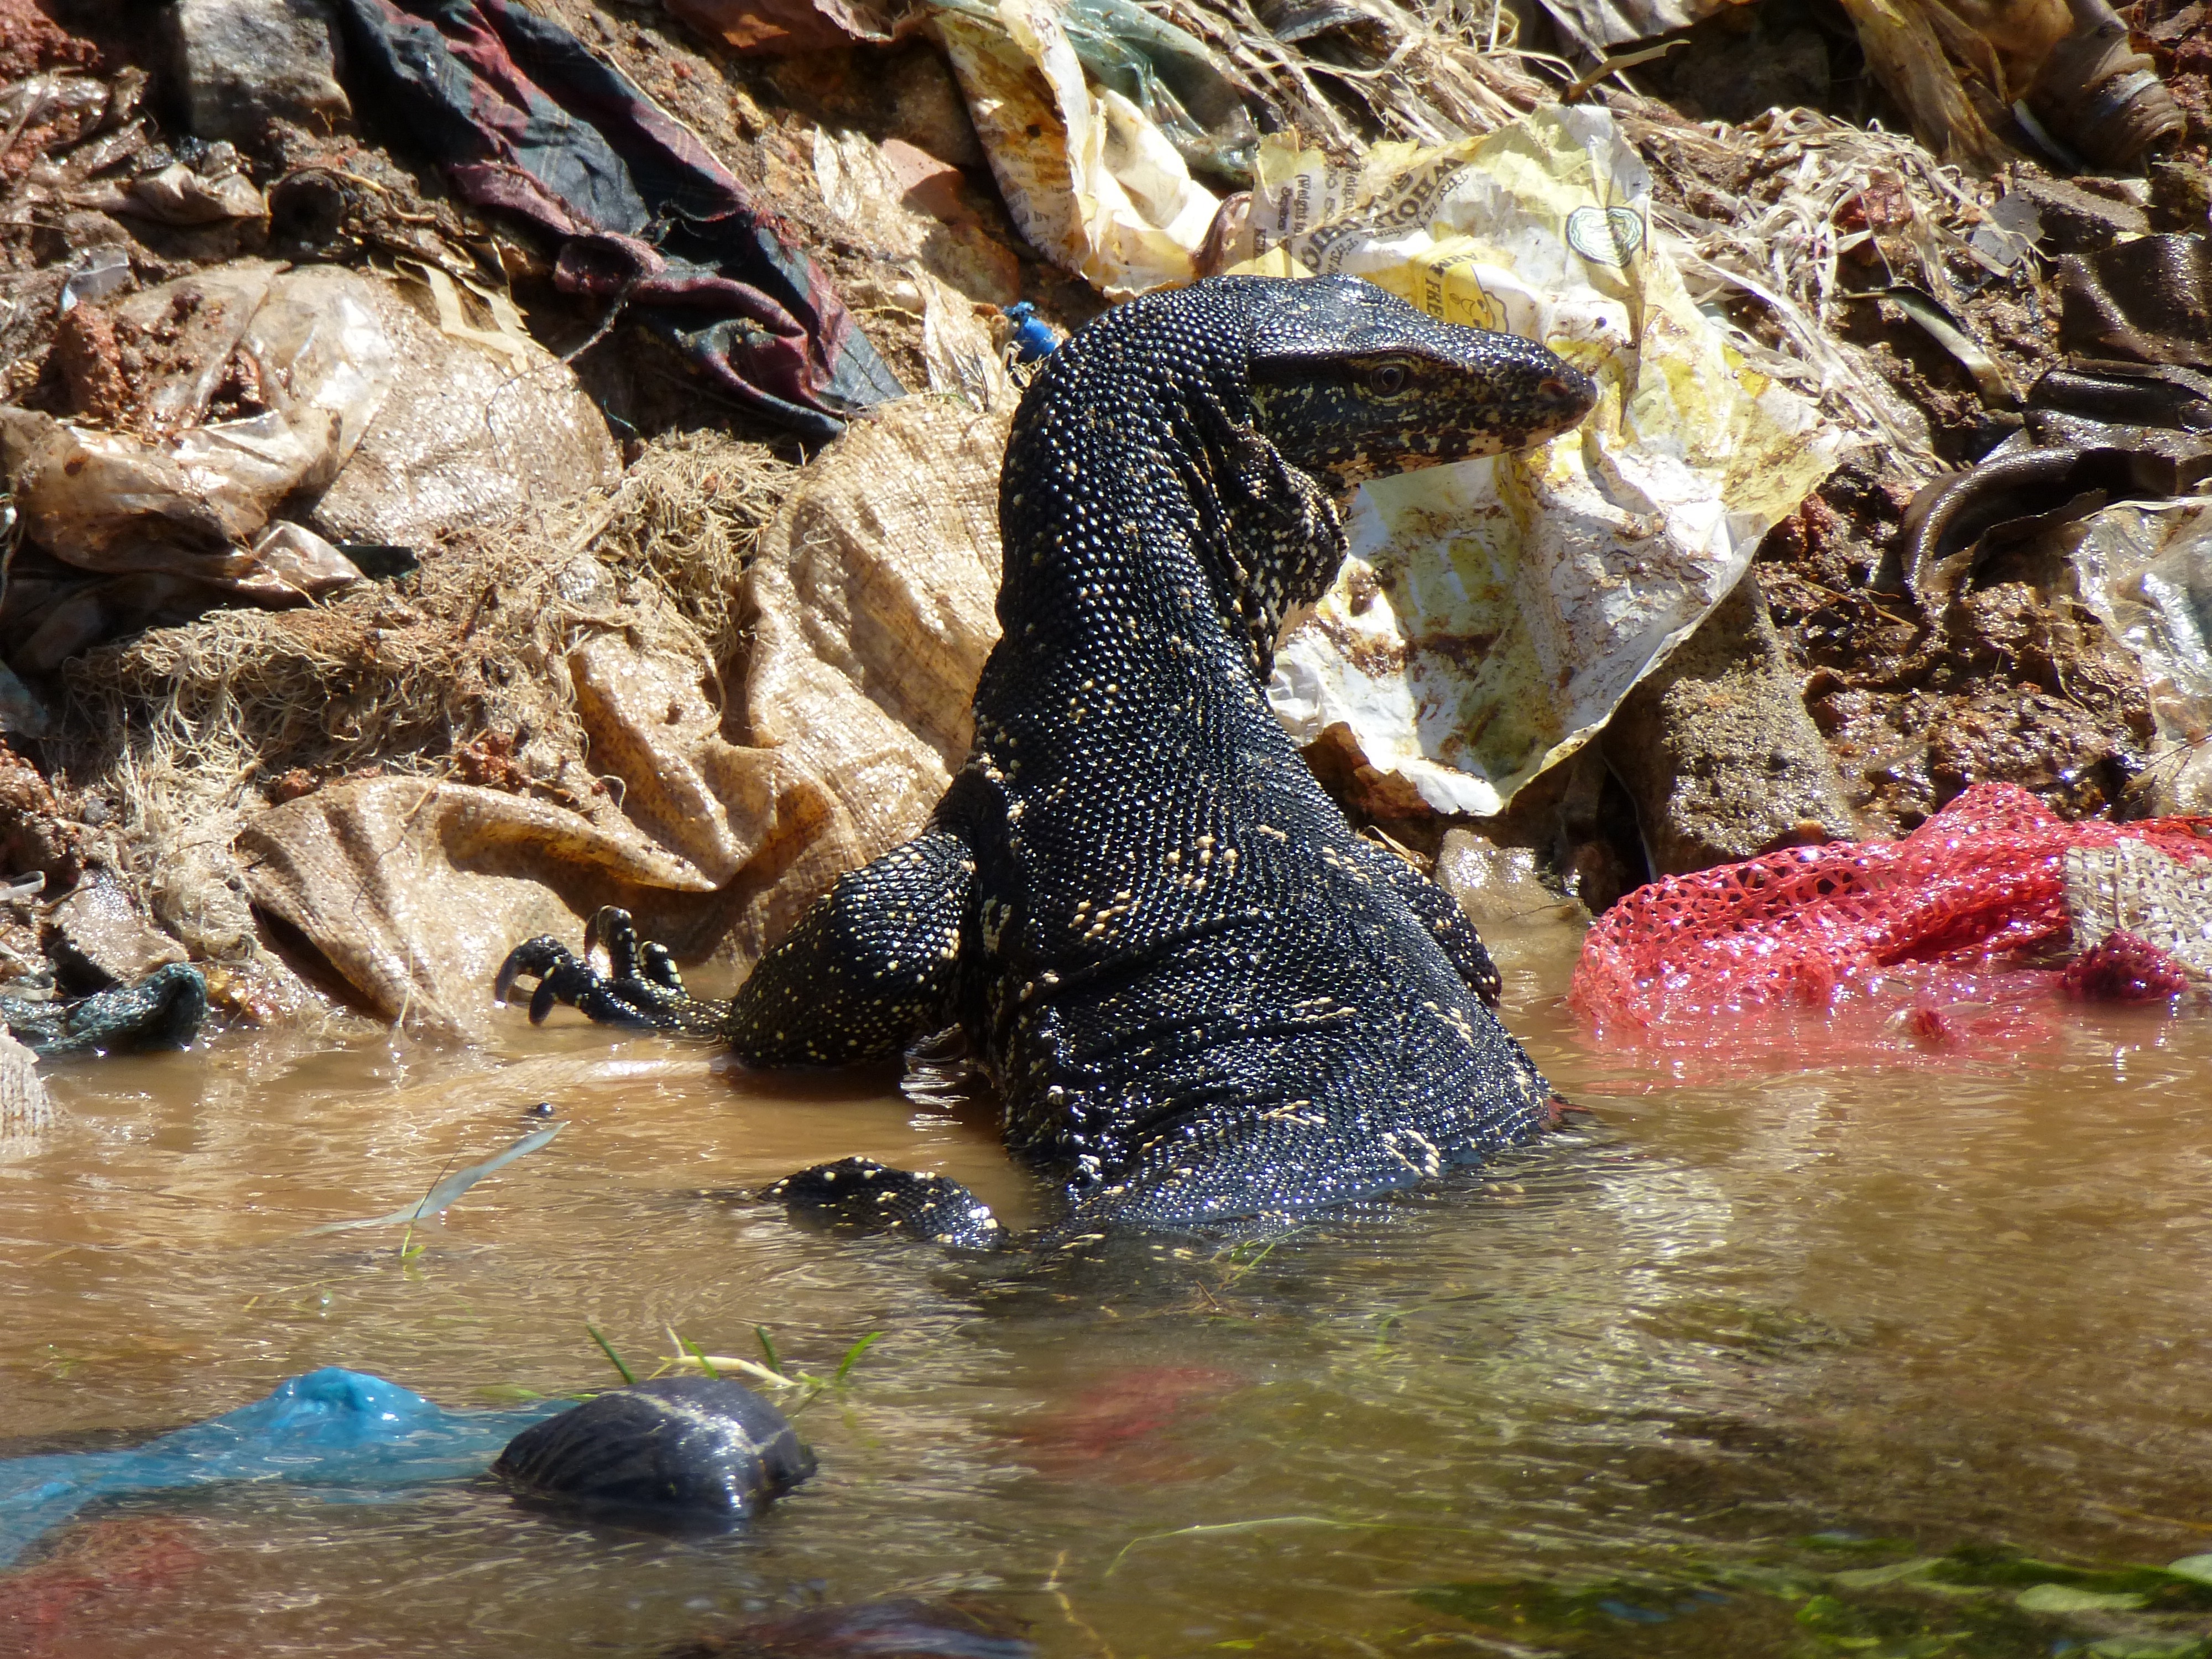
water, animal, wildlife, reptile, iguana, fauna, lizard, crocodile, monitor, sri lanka, dragons